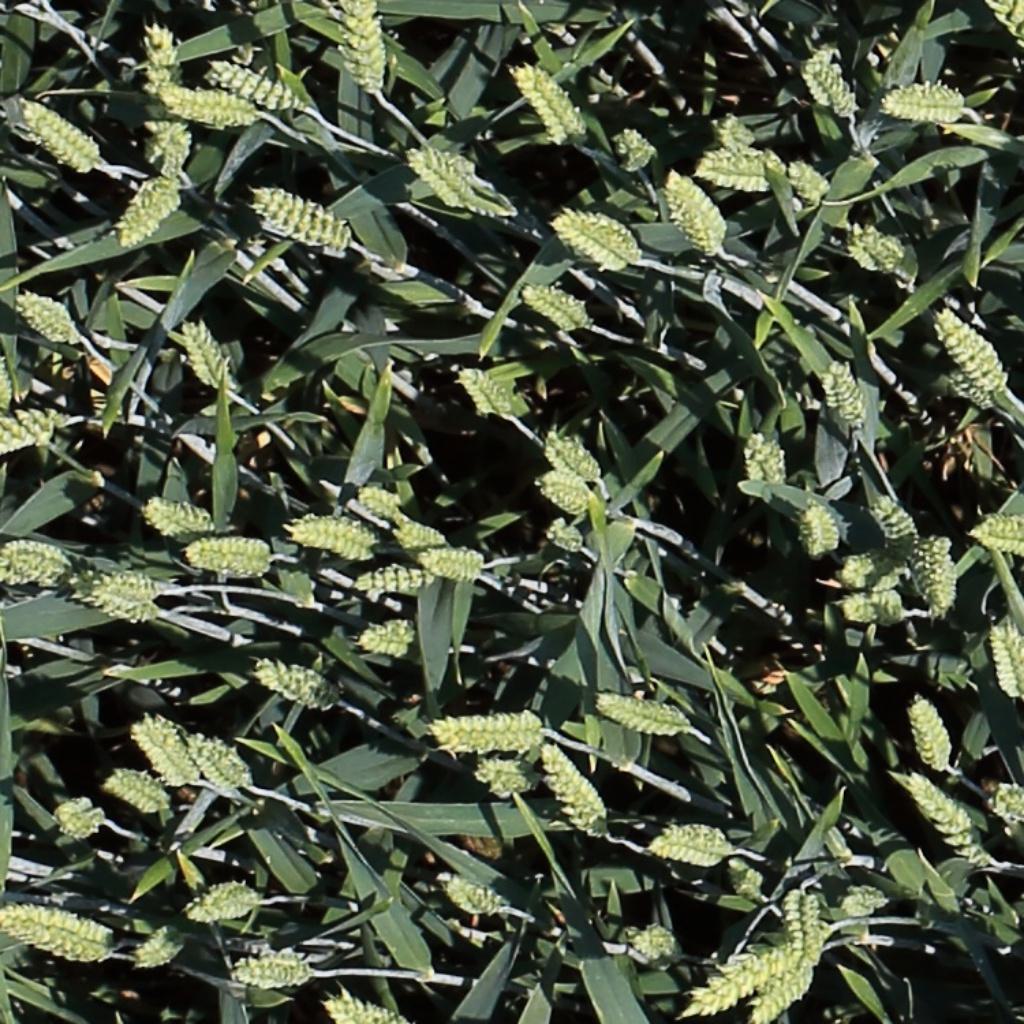
Country: Switzerland
Location: Usask
Wheat development stage: Filling